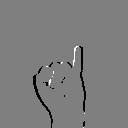
ASL letter: i